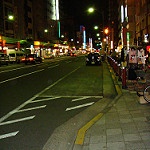
Label: street